Morgan Mitchell

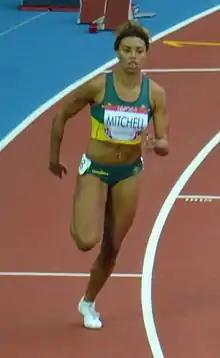
Morgan Mitchell in 2014

Morgan Mitchell (born 3 October 1994) is an Australian athlete who specialized in the 400 metres and now competes in the 800 metres.